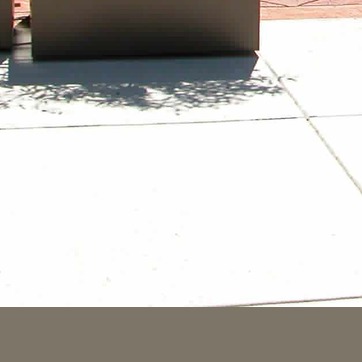
Material: stone